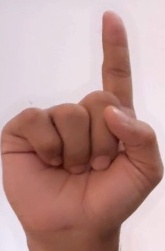
ASL sign: 1